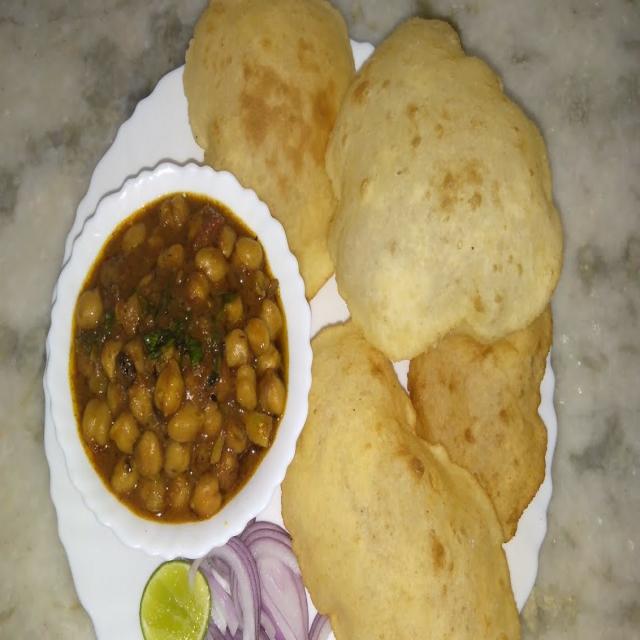
Dish: chole_bhature